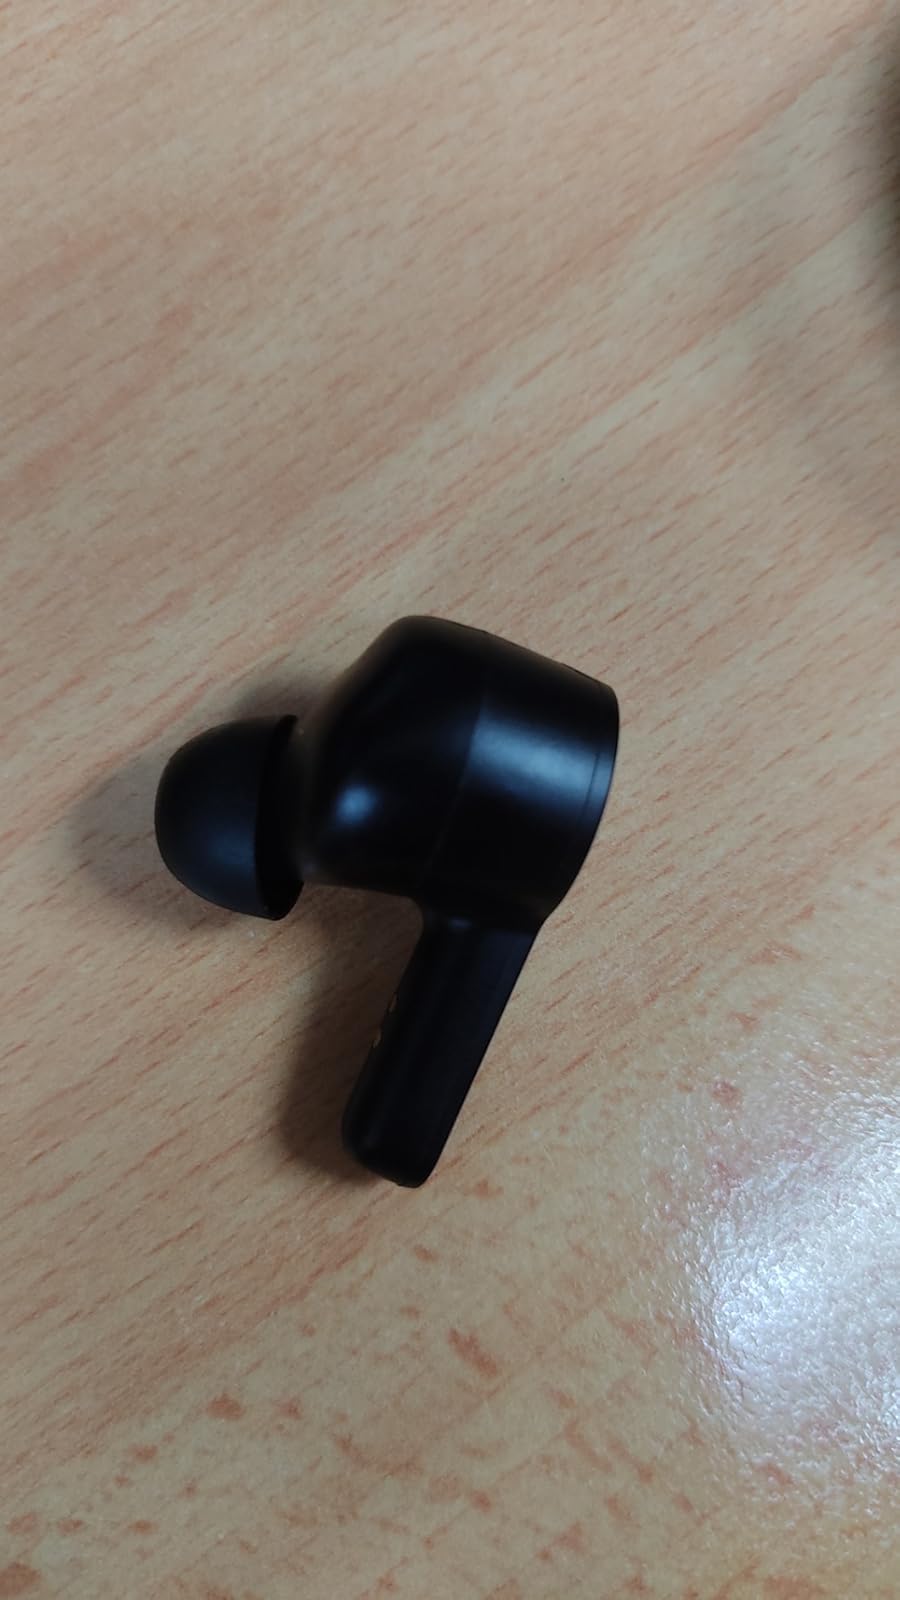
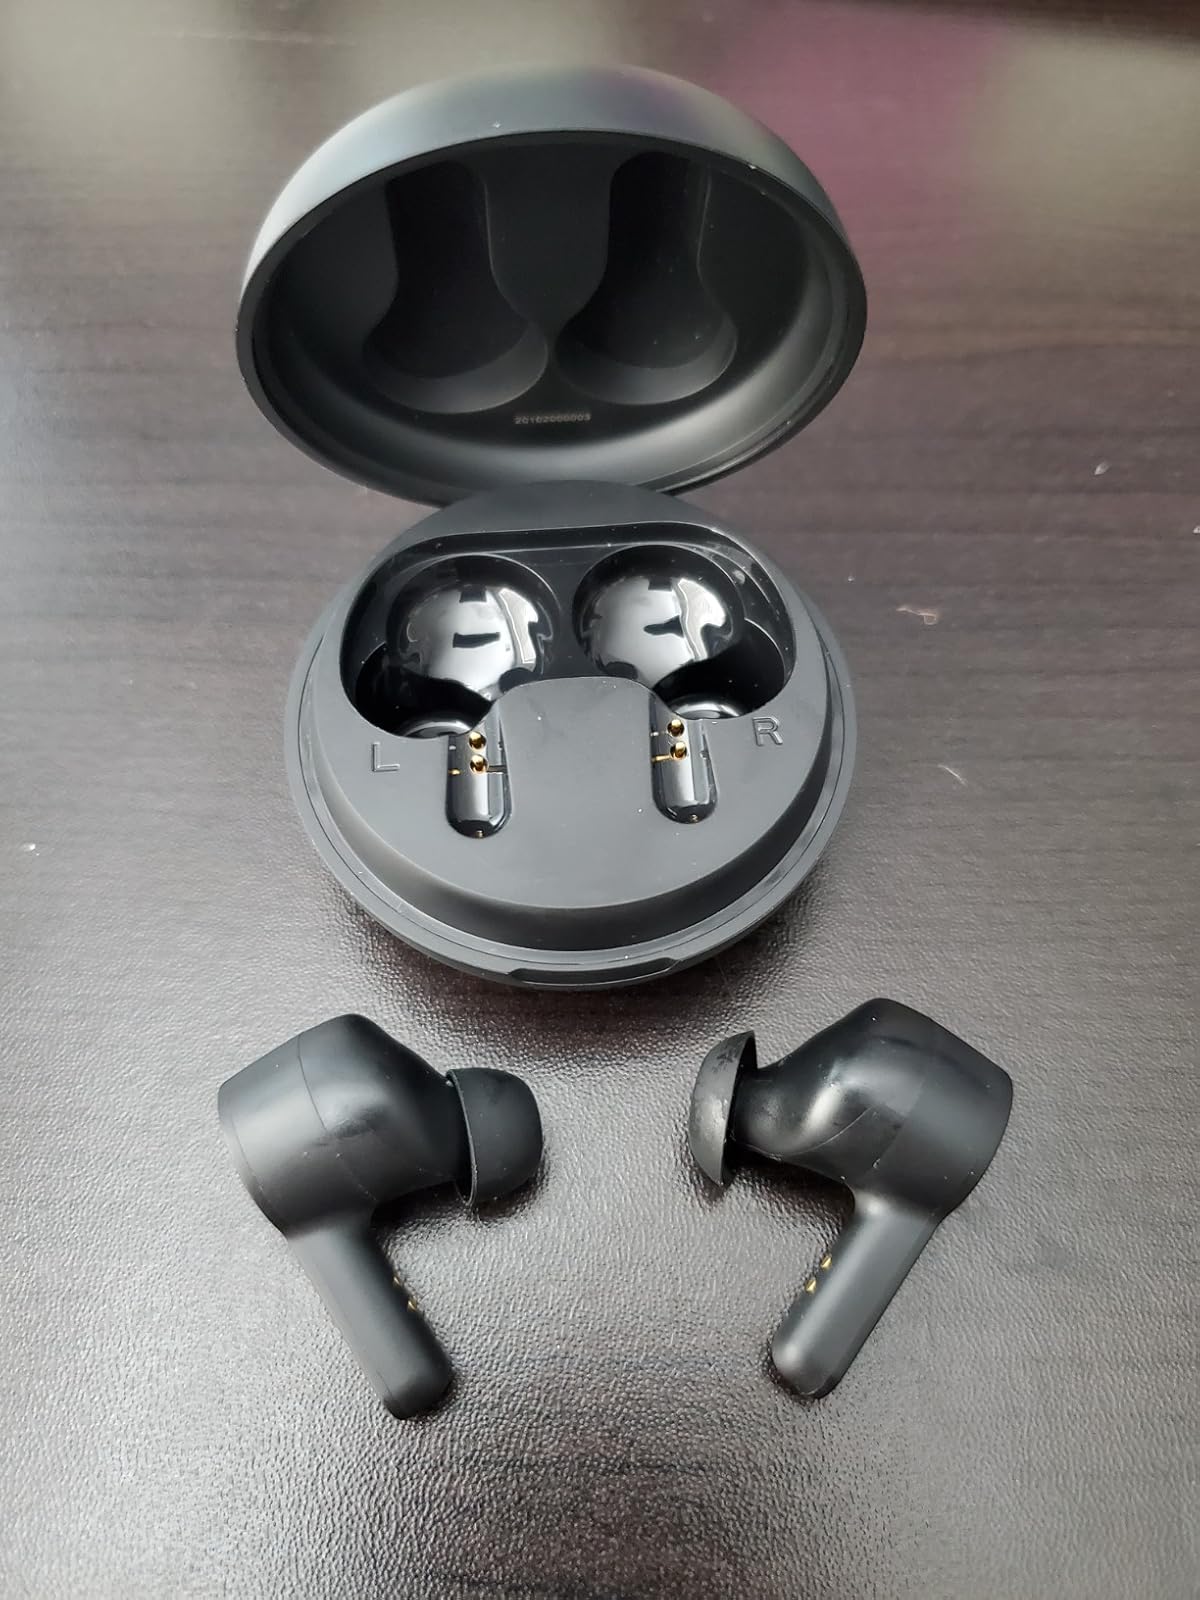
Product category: earbuds
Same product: yes